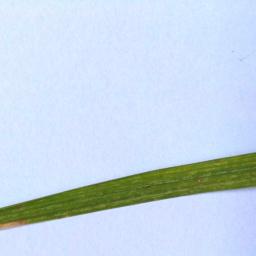
Label: Rice___Leaf_Blast